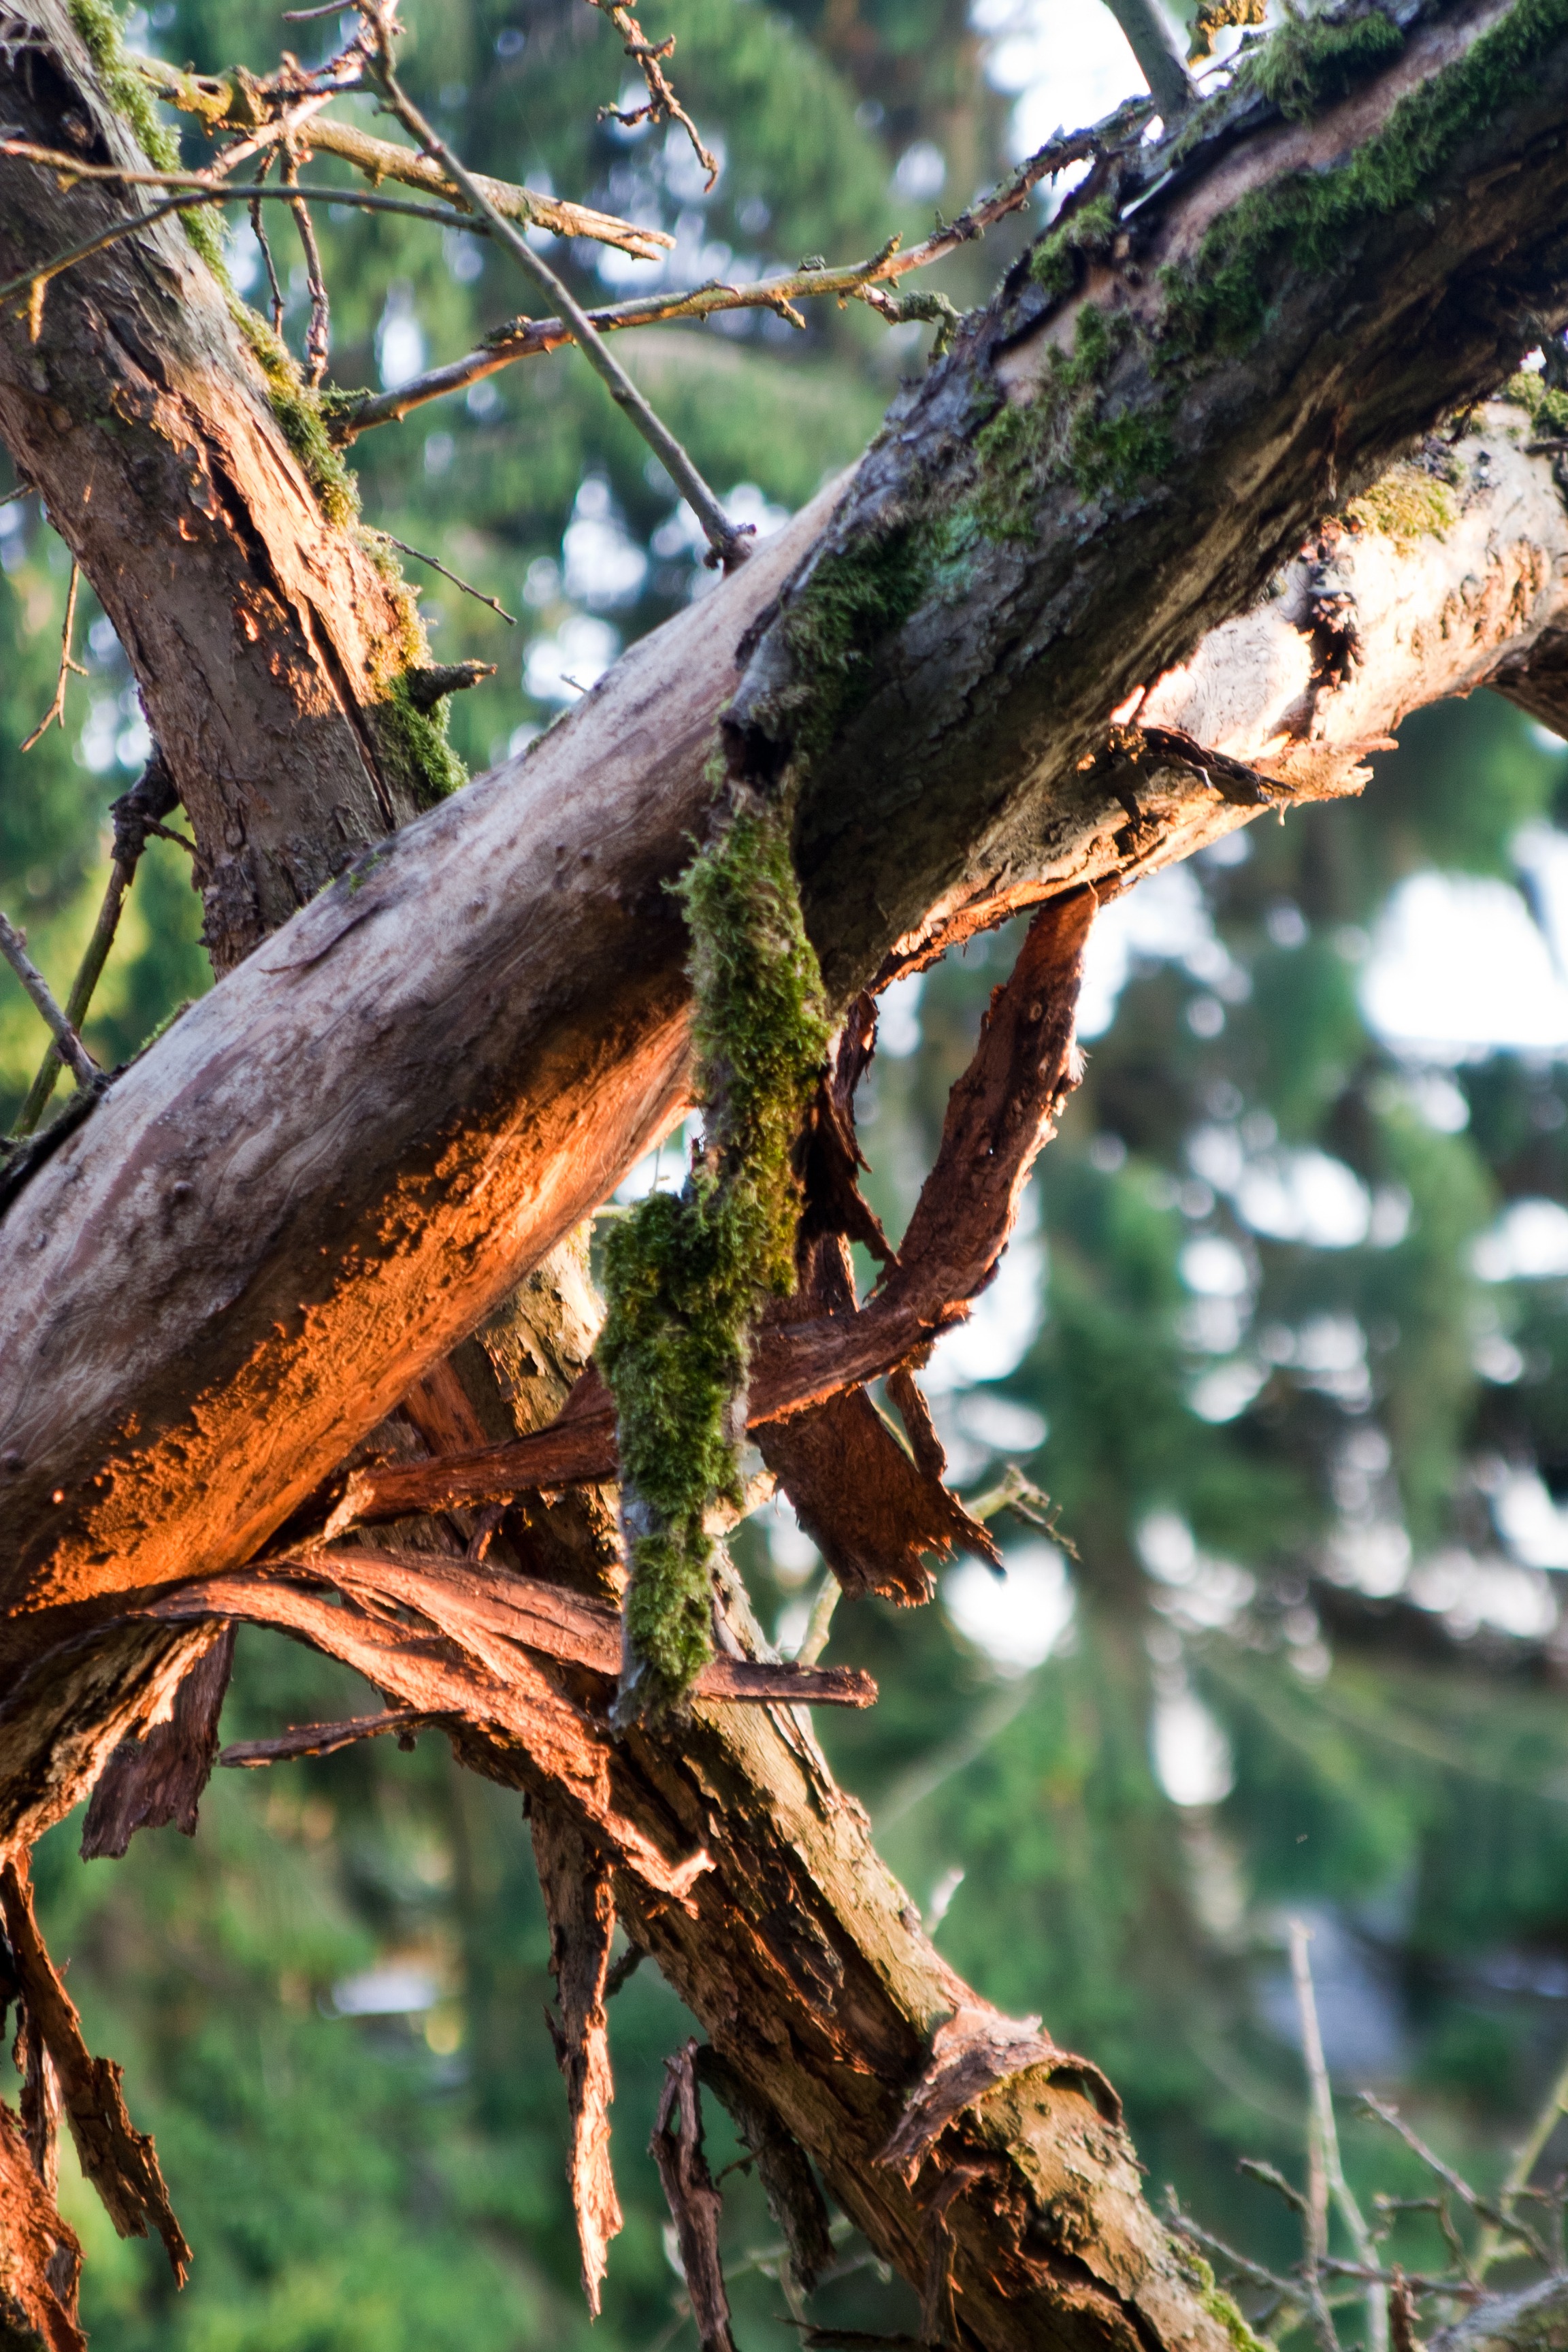
tree, nature, forest, branch, plant, wood, leaf, flower, trunk, moss, wildlife, green, jungle, autumn, flora, fauna, rainforest, habitat, dead wood, woody plant